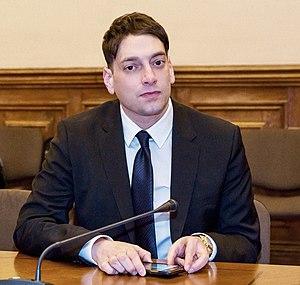
Amir G. Kabiri est un homme d'affaires israélien né le 29 août 1980. Il est surtout connu comme président du Centre M.T. Abraham pour les Arts visuels et de la fondation israélienne pour le musée de l'Ermitage.